Submarines of the Imperial Japanese Navy

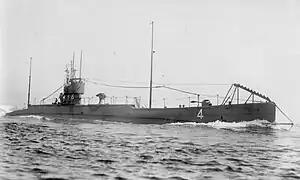
Type L2 submarine

The ("Ro-53"-class) submarines were similar to the Type L1 but with no broadside torpedo tubes and a change in the battery arrangement.